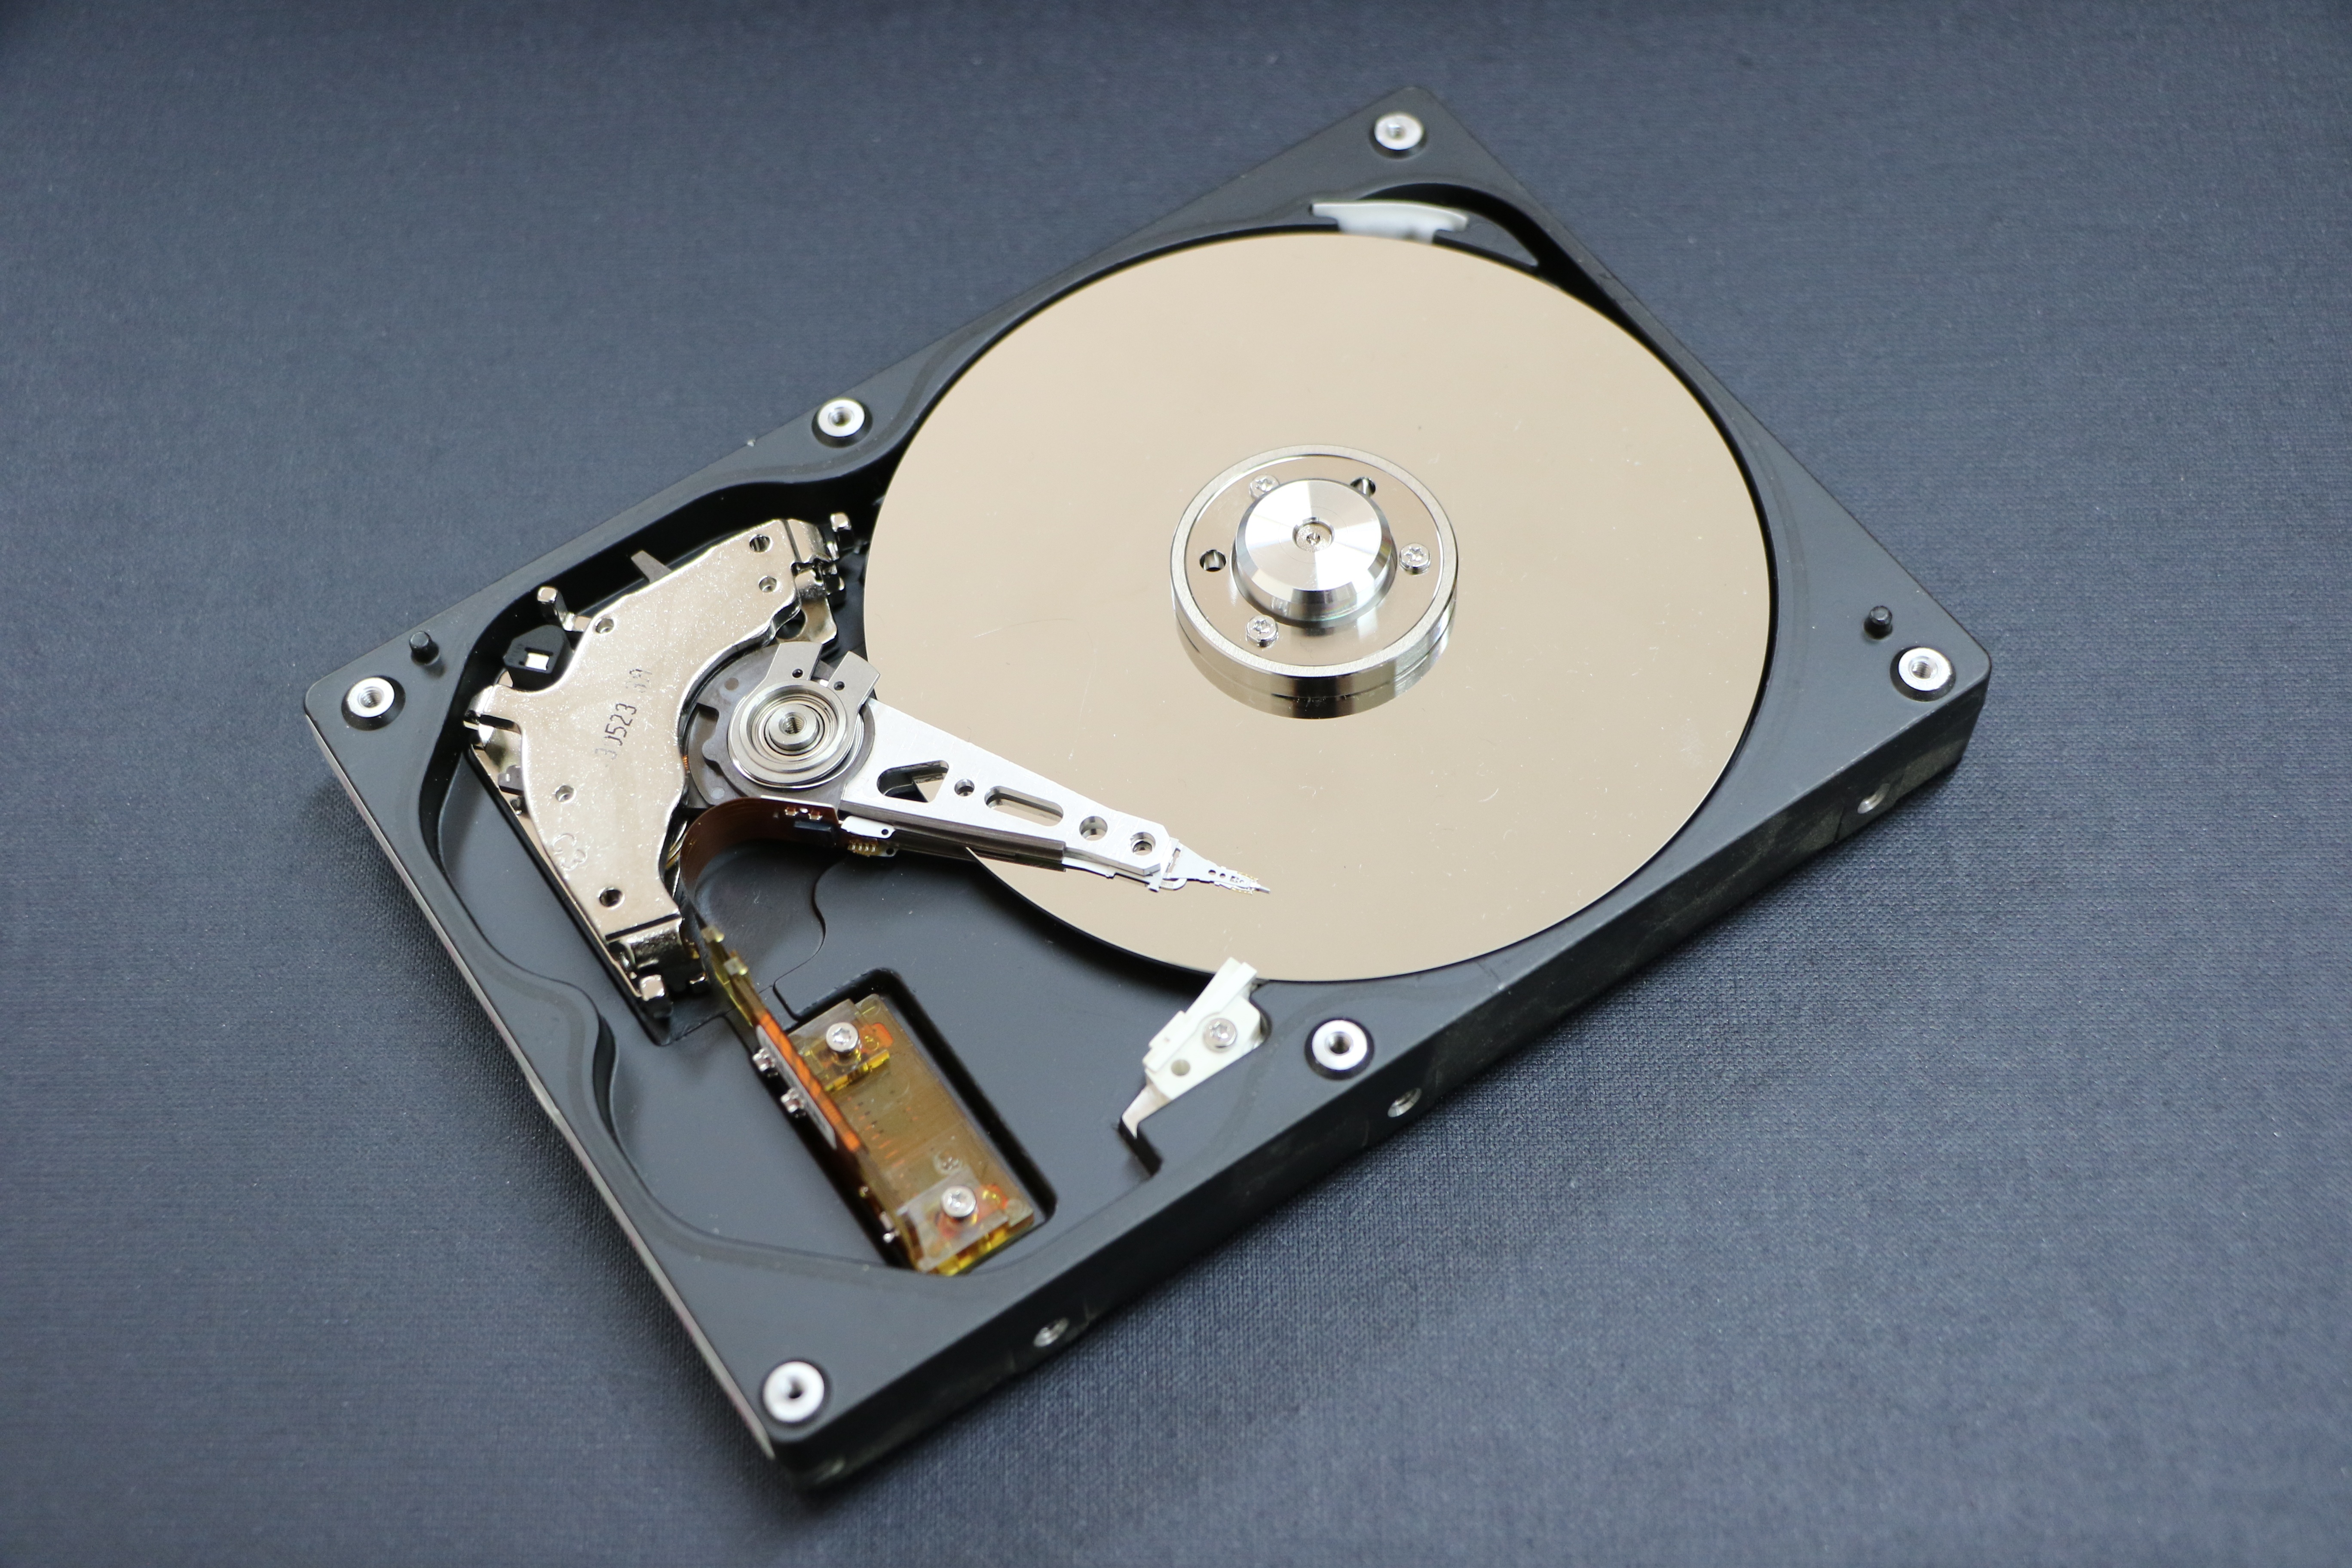
computer, technology, machine, storage, hardware, electron, hard disk, hard disk drive, electronic device, data storage device, a hard disk drive, an auxiliary storage device, storage devices